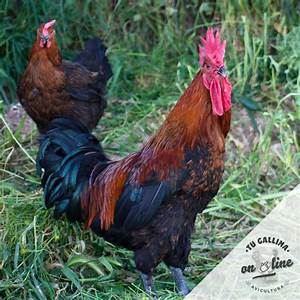
Label: chicken